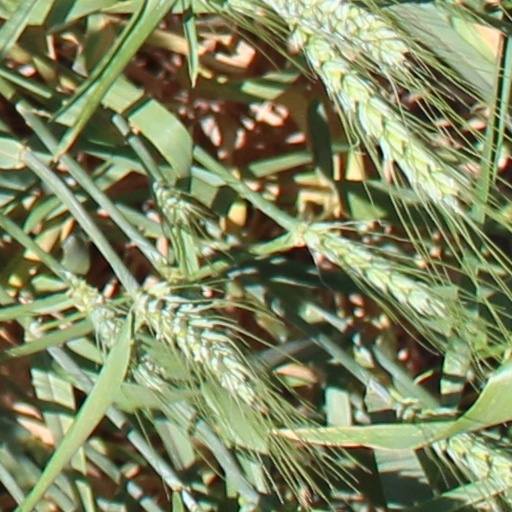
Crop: wheat